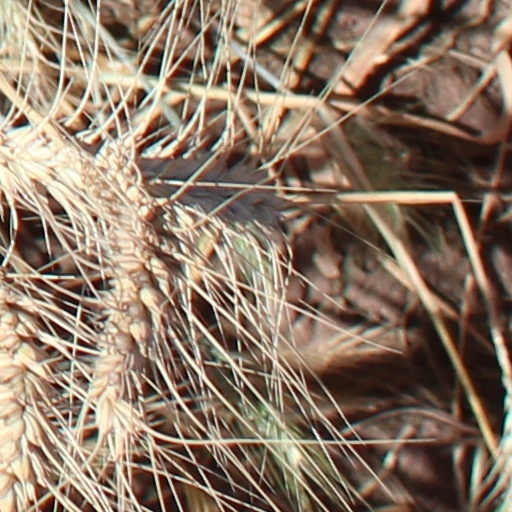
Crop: wheat